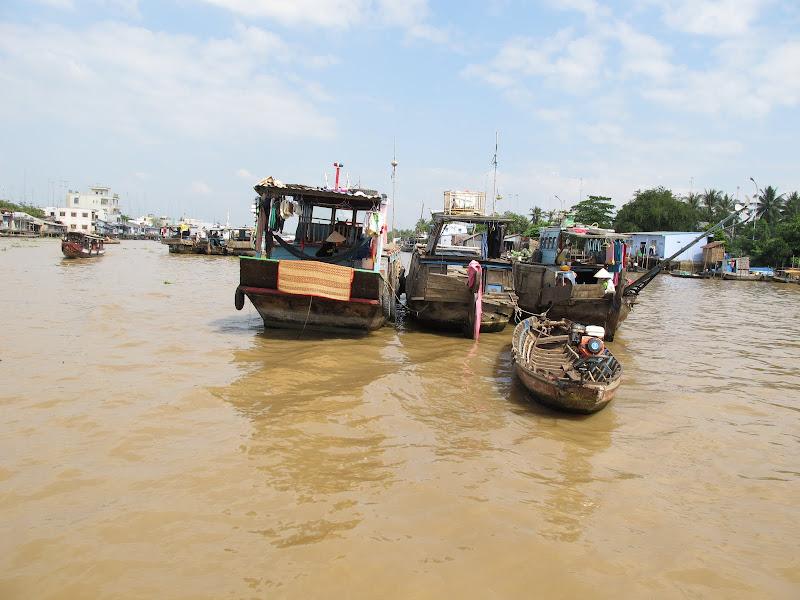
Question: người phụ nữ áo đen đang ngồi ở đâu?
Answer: người phụ nữ đang ngồi trên một cái võng